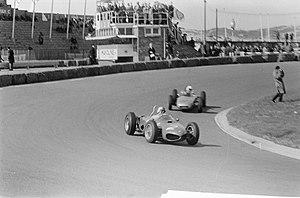
Giancarlo Baghetti, né le 25 décembre 1934 à Milan et mort le 27 novembre 1995 d'un cancer dans la même ville, est un pilote automobile italien. À l'issue du Grand Prix de France 1961 disputé sur le circuit de Reims-Gueux, il devient, avec Giuseppe Farina, le seul pilote à s'être imposé dès sa première participation à un Grand Prix du championnat du monde.